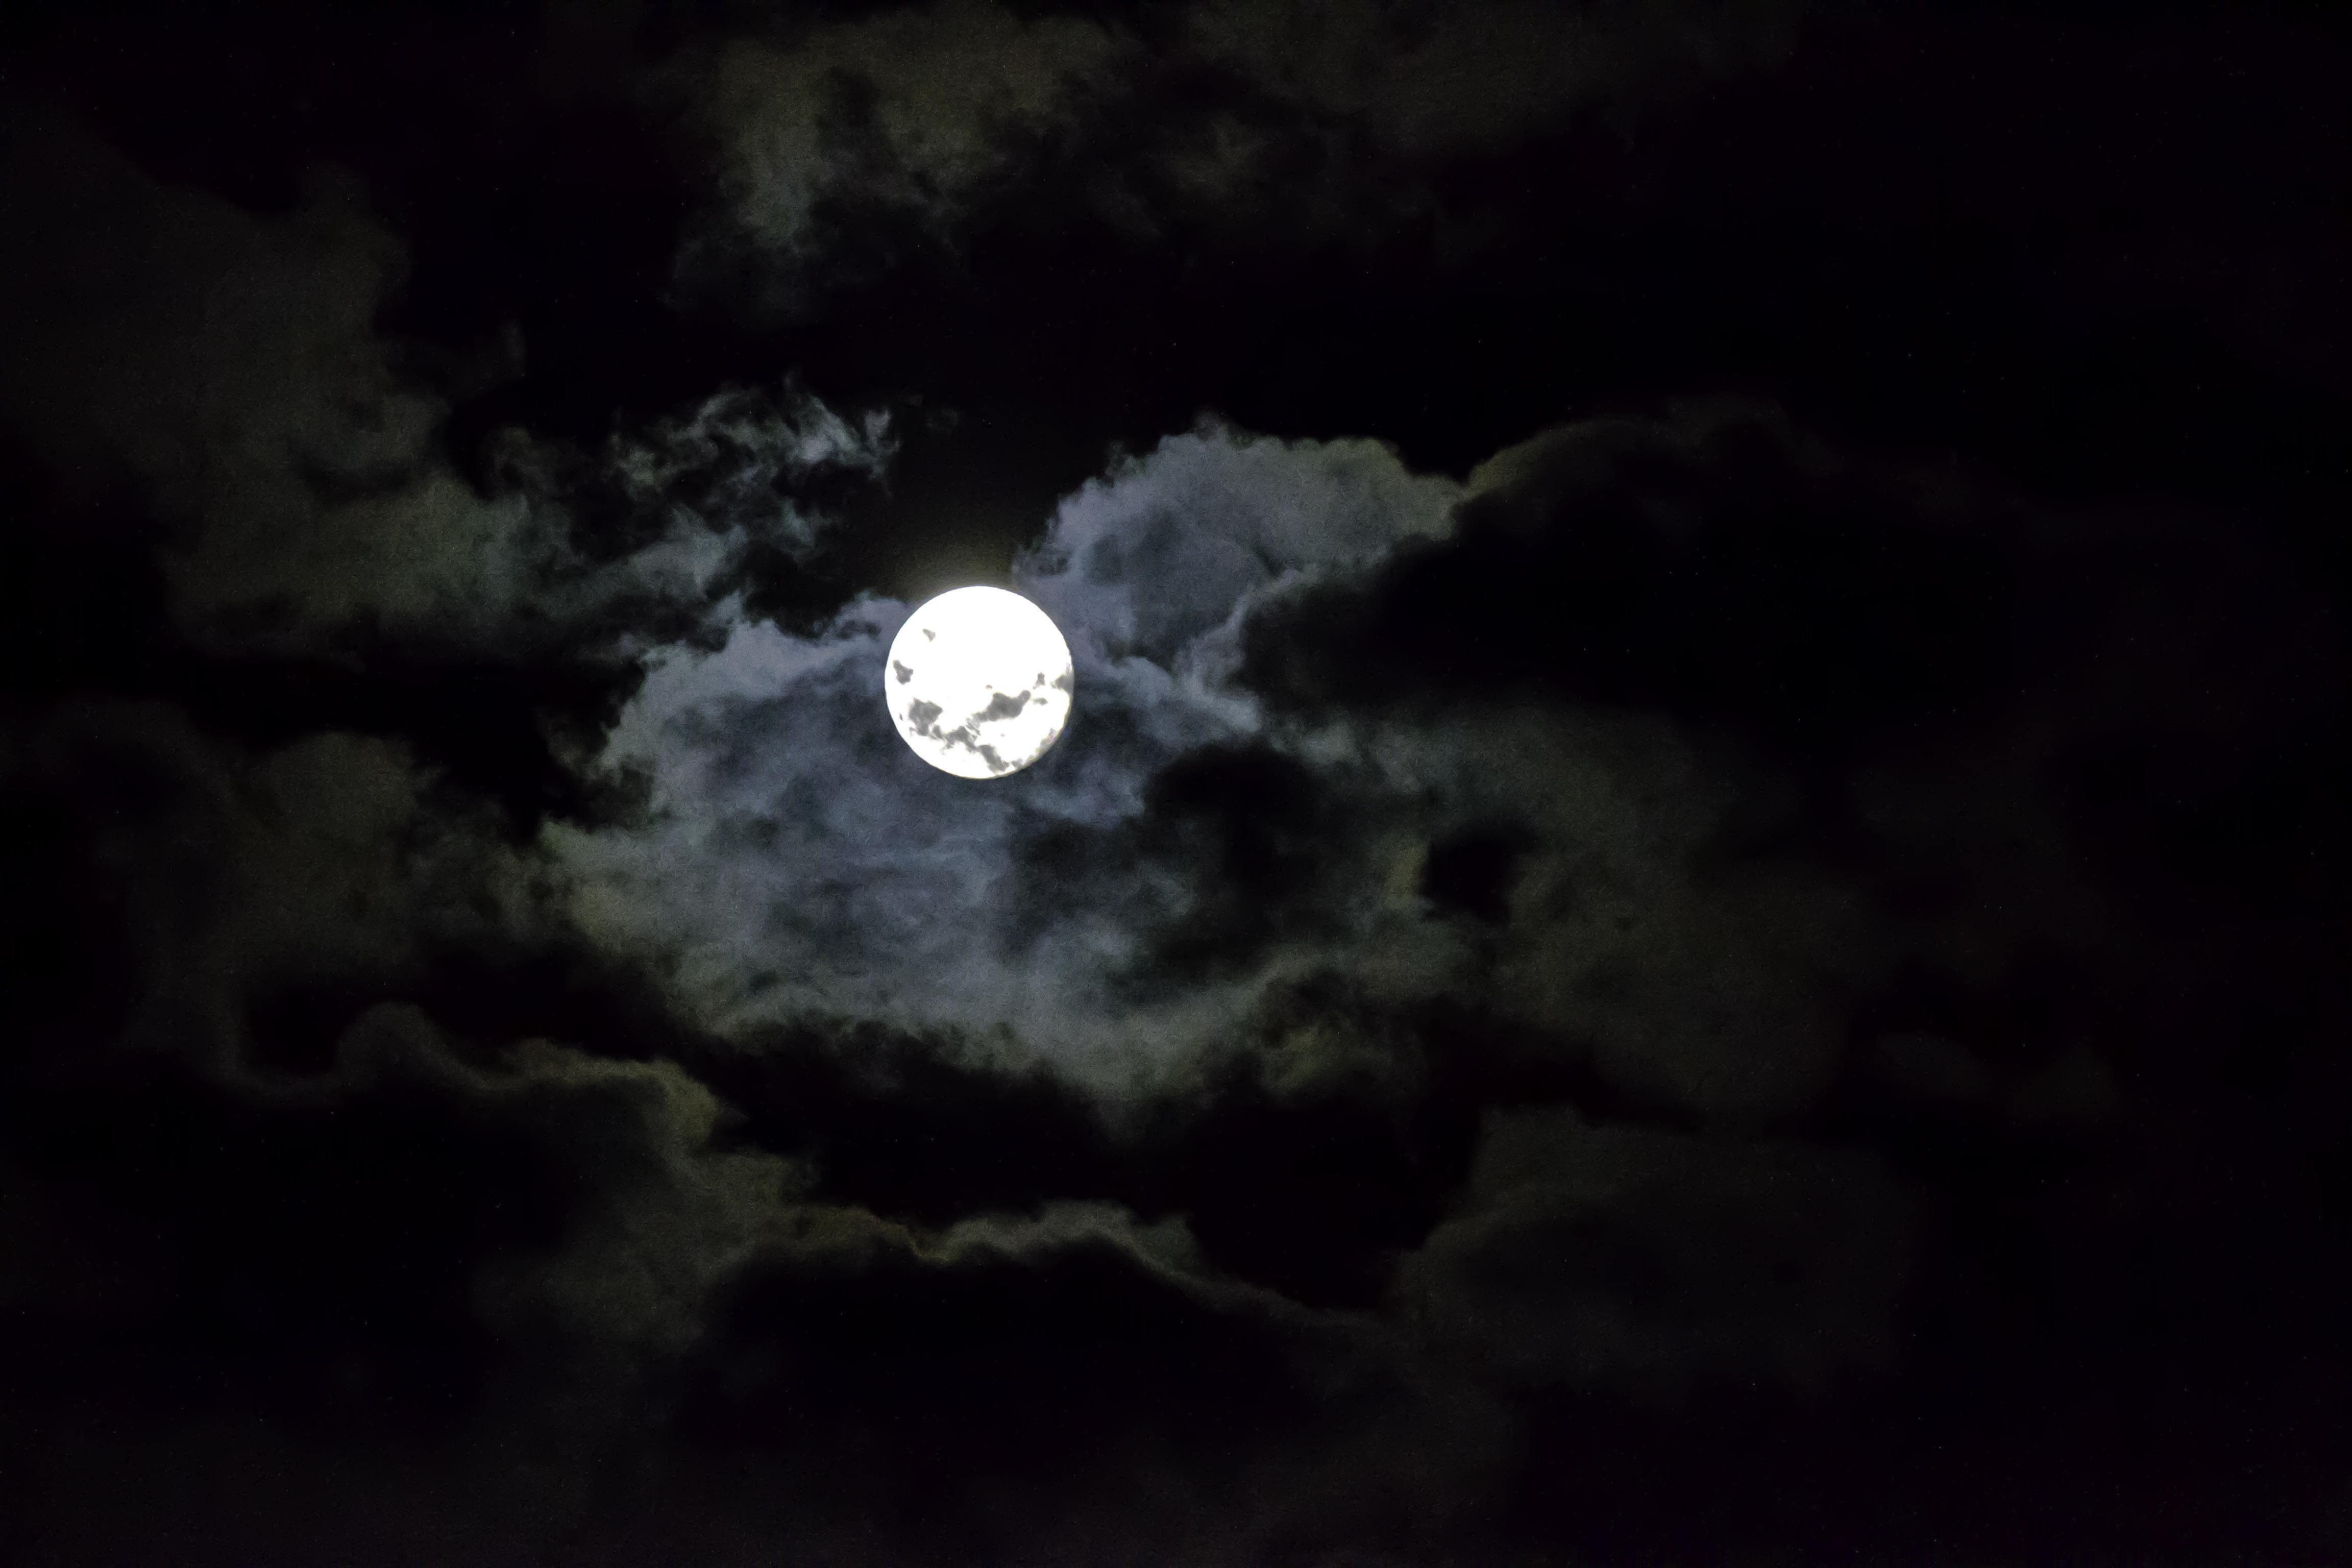
light, cloud, sky, night, atmosphere, darkness, night sky, moon, full moon, moonlight, clouds, universe, bill, mood, marvel, gespenstig, astronomical object